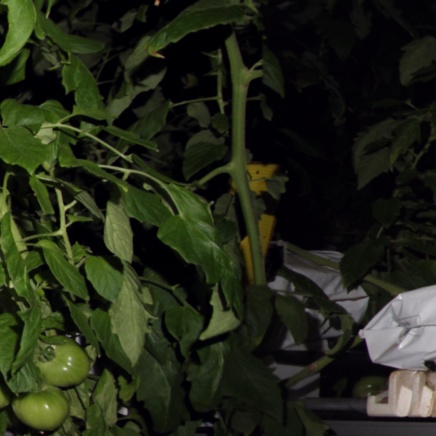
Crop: tomato